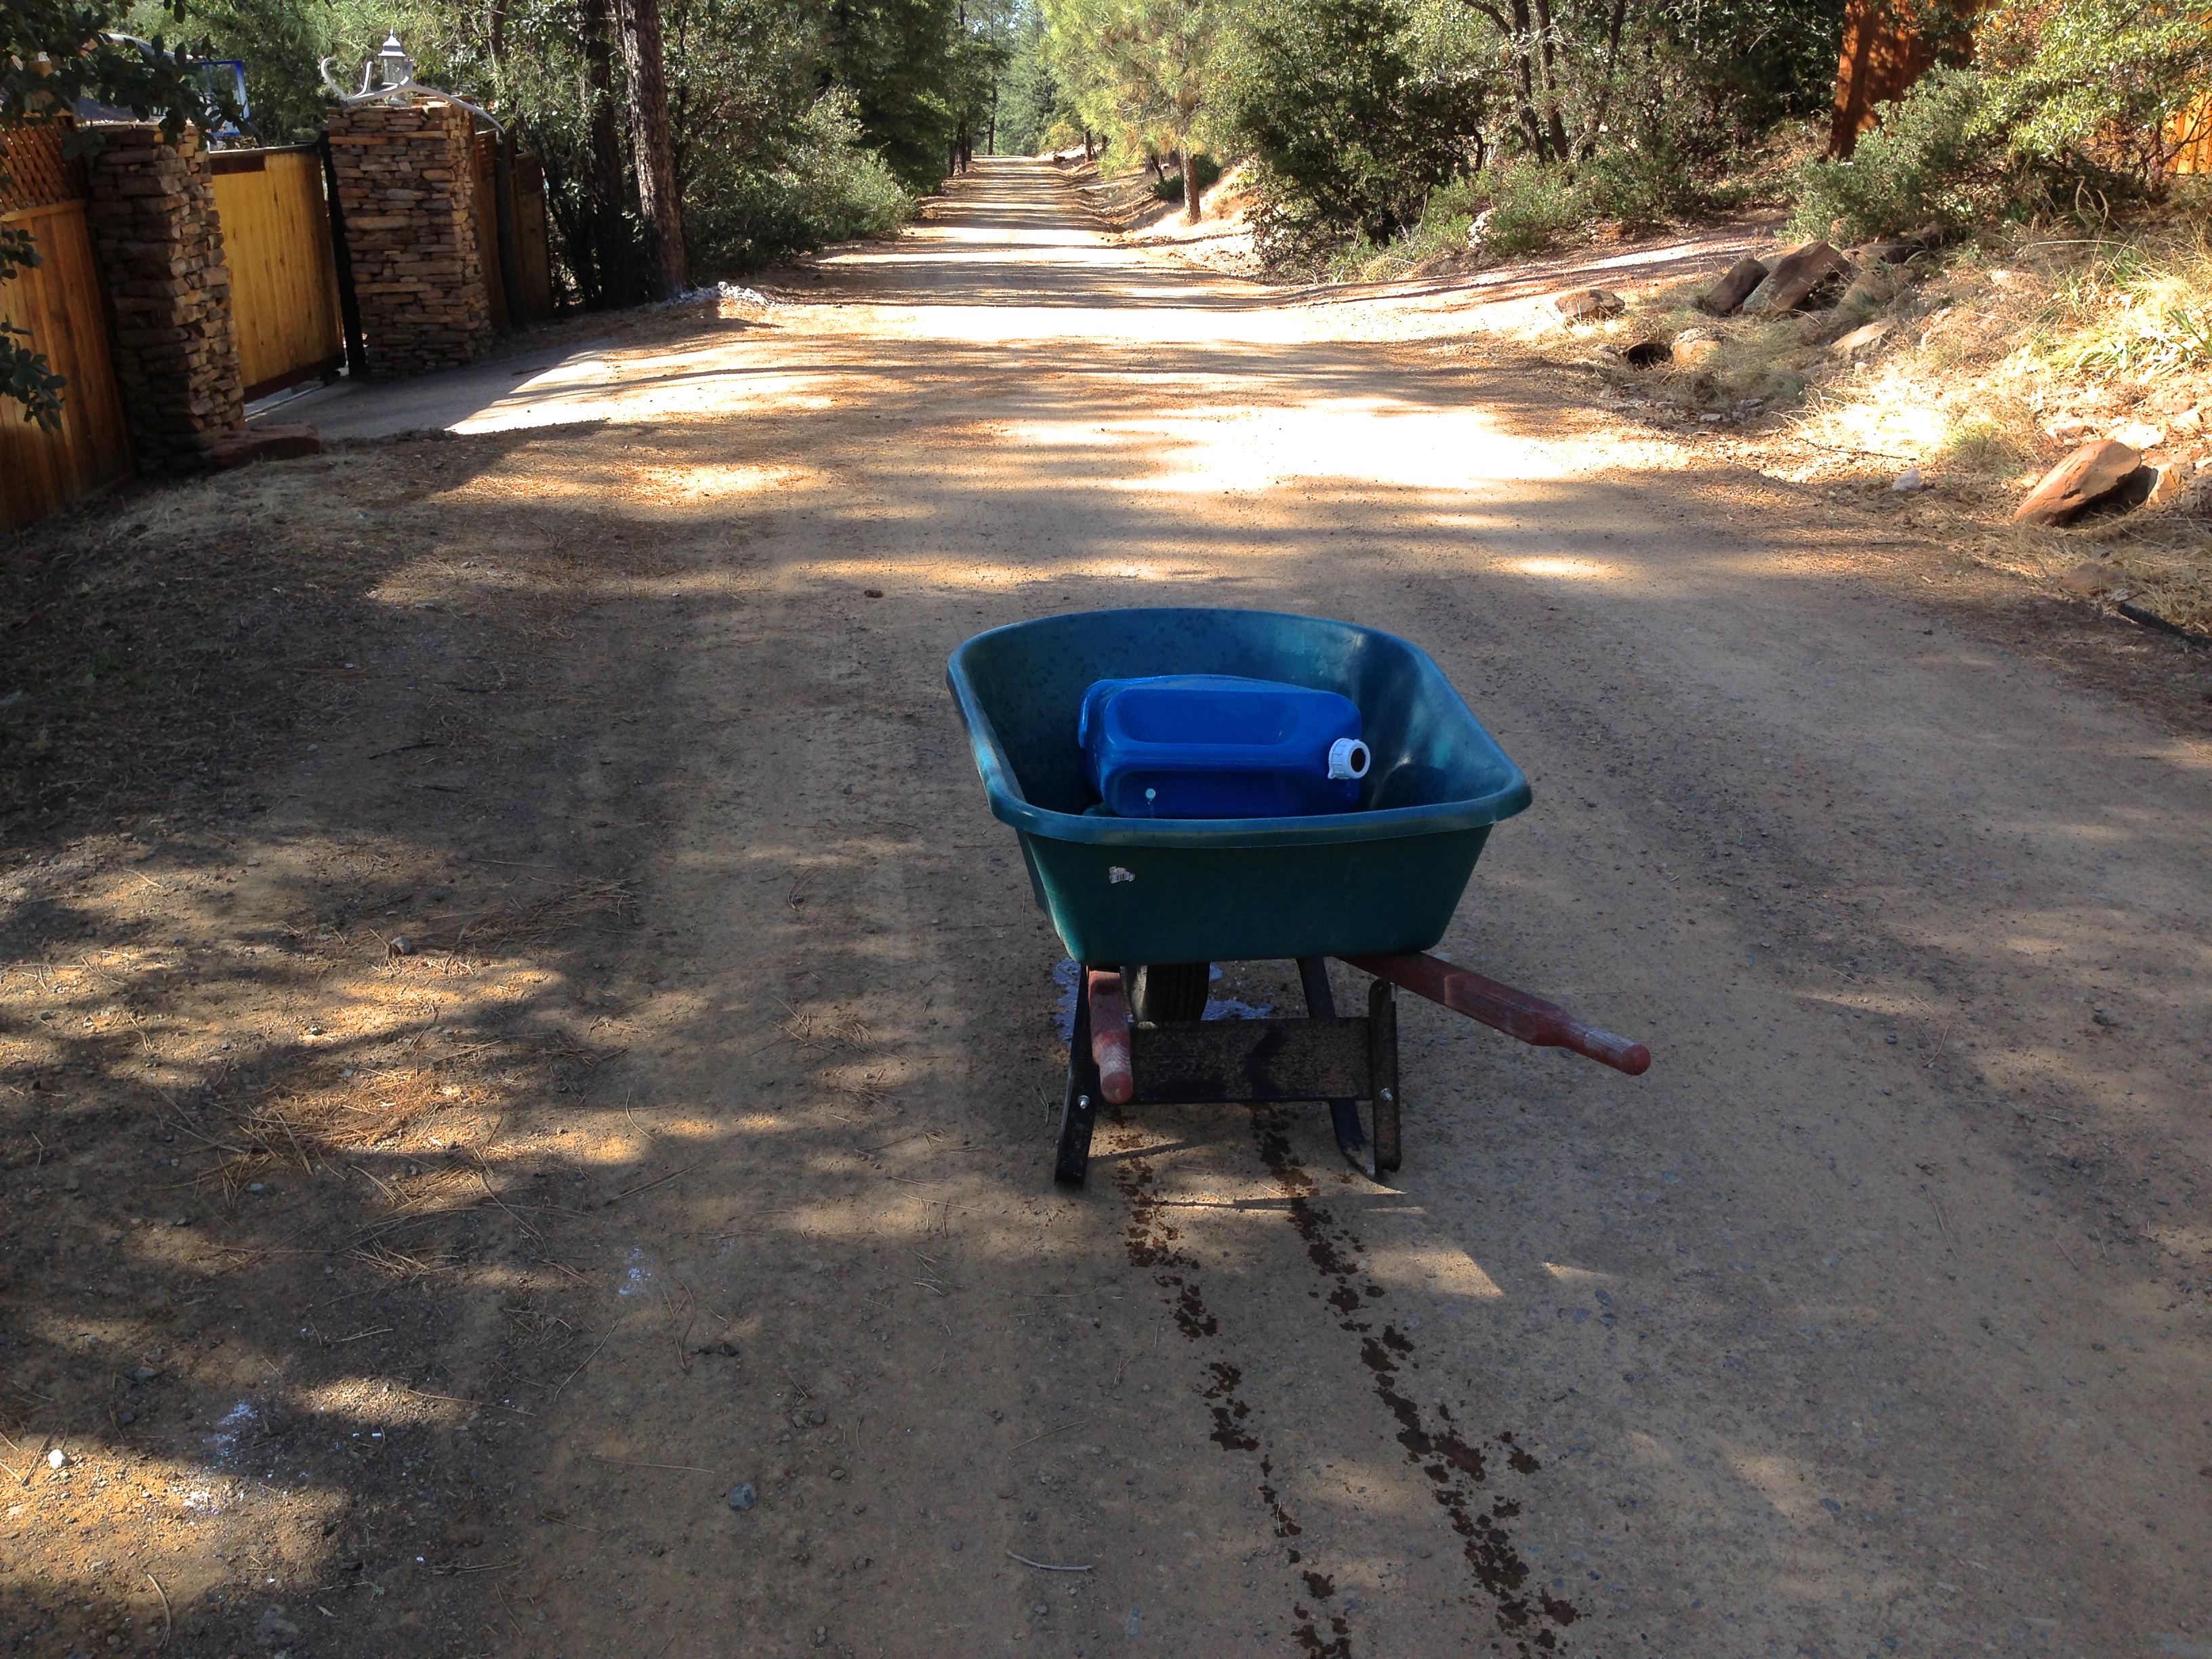
asphalt, vehicle, backyard, soil, yard, road surface